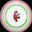
Label: plate